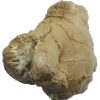
Label: Ginger Root 1